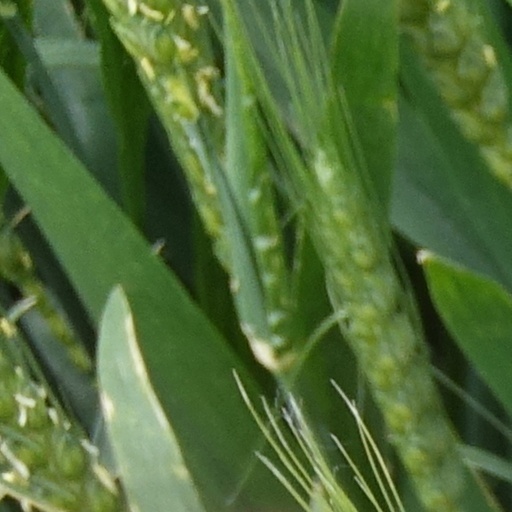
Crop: wheat